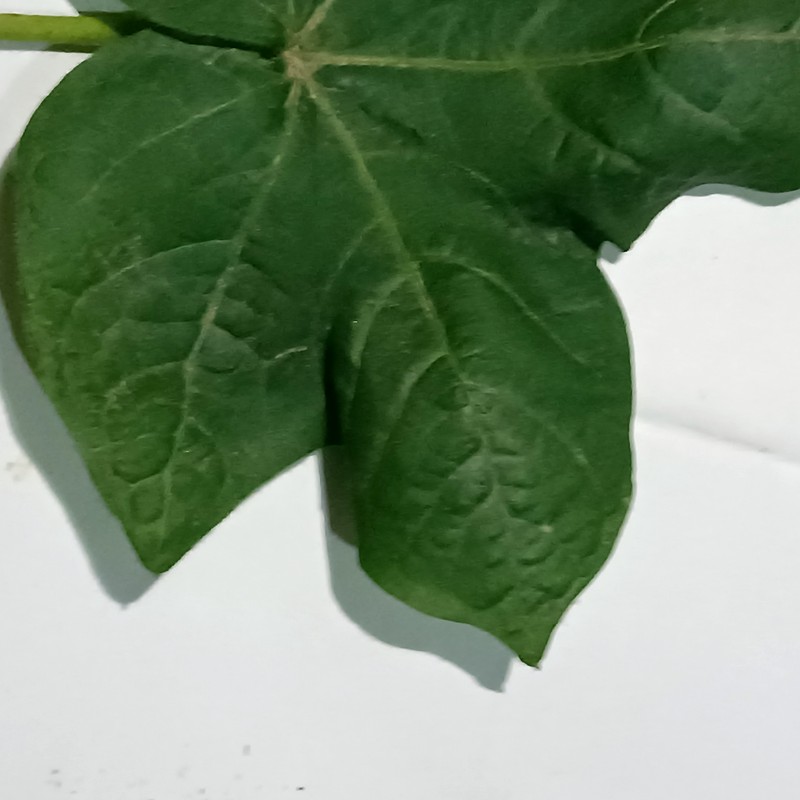
Label: Curl Virus